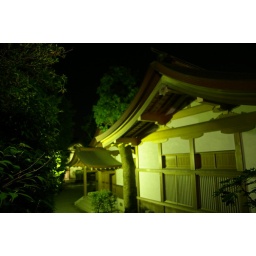
in kamakura - i accidentally focused on the plants to the left instead of the building